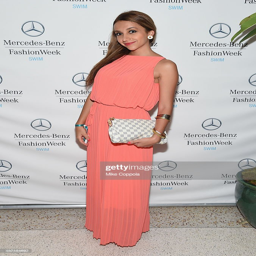
athlete attends mercedes - benz fashion week swim .